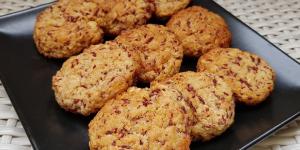
falafel de alubias rojas